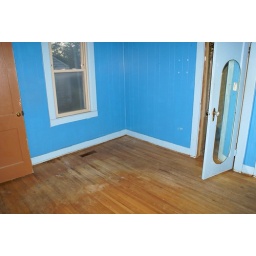
SONY DSC. A house that we are considering buying. Second largest bedroom in the house.